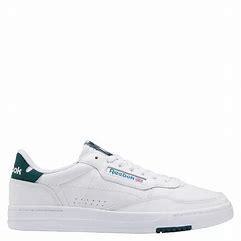
Brand: Reebok
Model: Court Peak